Rail transport in China

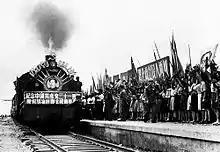
The opening ceremony of the Chengdu–Chongqing Railway in 1953. The Chengyu Railway was the first railroad built after the founding of the People's Republic of China in 1949.

During the Republic of China era from 1912 until 1949, the development of the railway network in China slowed due to repeated civil wars and the invasion of Japan in the Second Sino-Japanese War. One of the few exceptions was in Northeastern China (Manchuria). The Russian Empire opened the Chinese Eastern Railway in 1901; after the Russo-Japanese War (1904–1905), the Japanese gained control of the portion of the Chinese Eastern Railway south of Changchun, using it to create the South Manchuria Railway Company (SMR) in 1906; this company was often referred to as "Japan's East India Company in China" due to its extensive influence in the political and economic situation of Manchuria. During the reign of the Fengtian warlords from 1912 till 1931, numerous privately owned railway companies were formed. Some of the railway investment in the late 1930s was financed by the China Development Finance Corporation associated with businessman and statesman T. V. Soong.